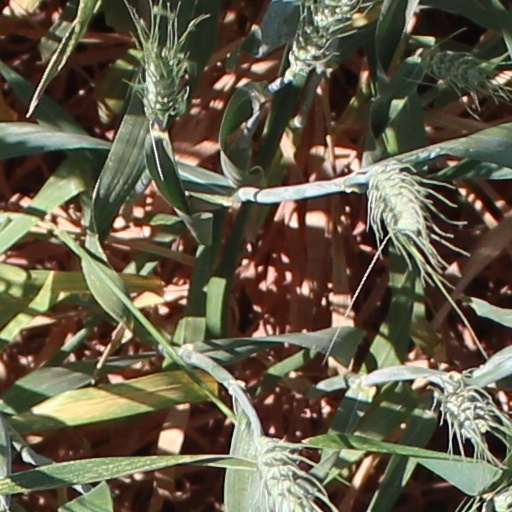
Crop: wheat